Infantry square

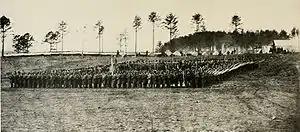
Union Infantry during the American Civil War form in an infantry square with bayonets fixed, 1860s.

Attacking cavalry would attempt to "break a square" by causing it to lose its cohesion, either by charging to induce poorly disciplined infantry to flee before contact was made or by causing casualties through close-range combat (see above).